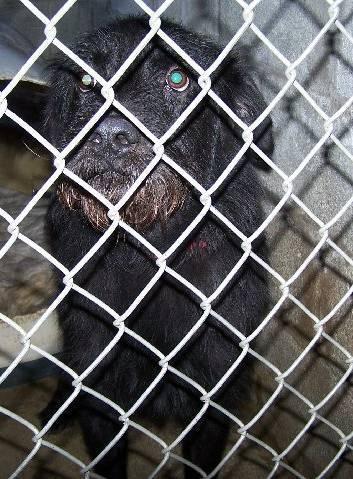
dog